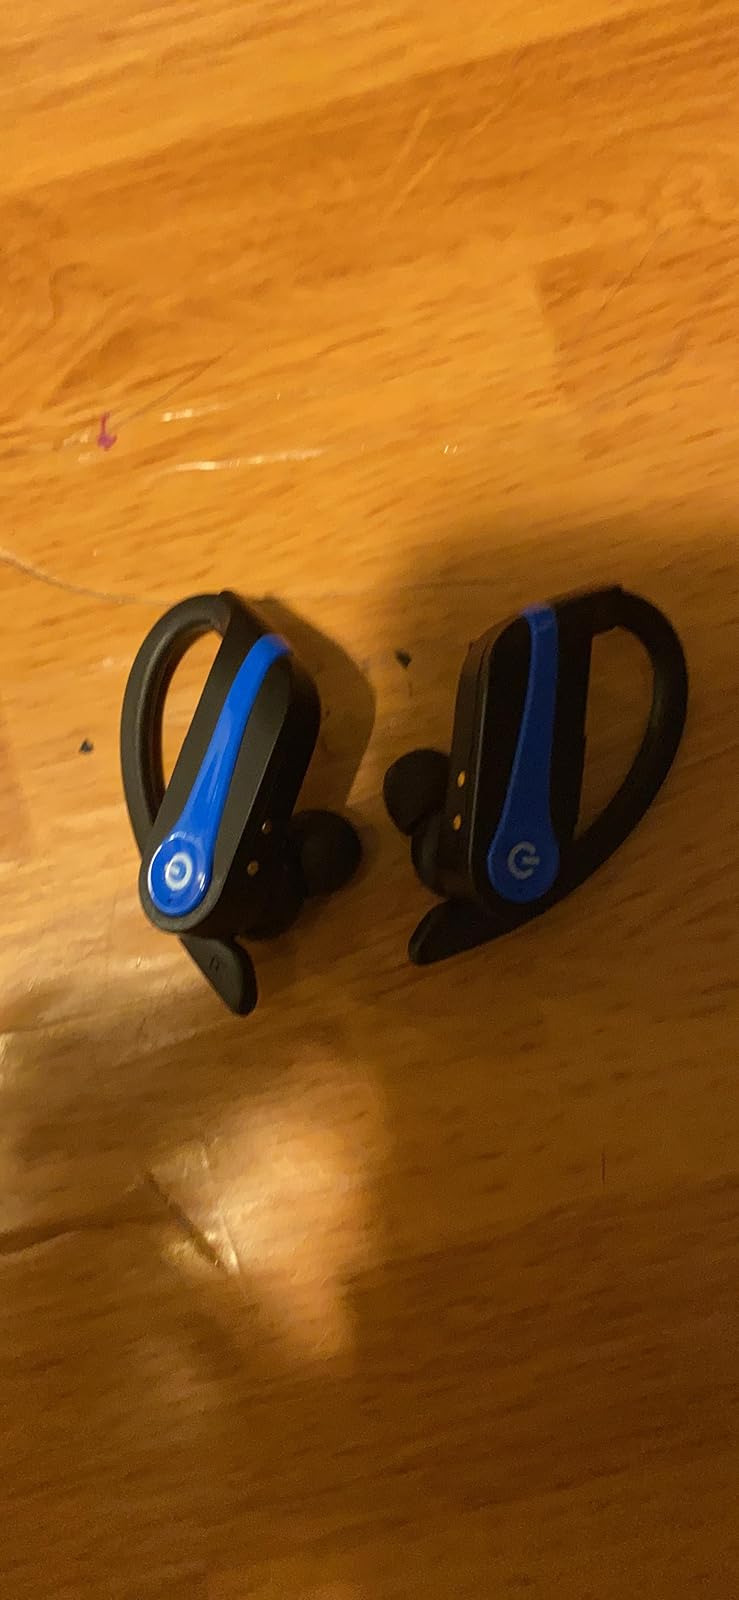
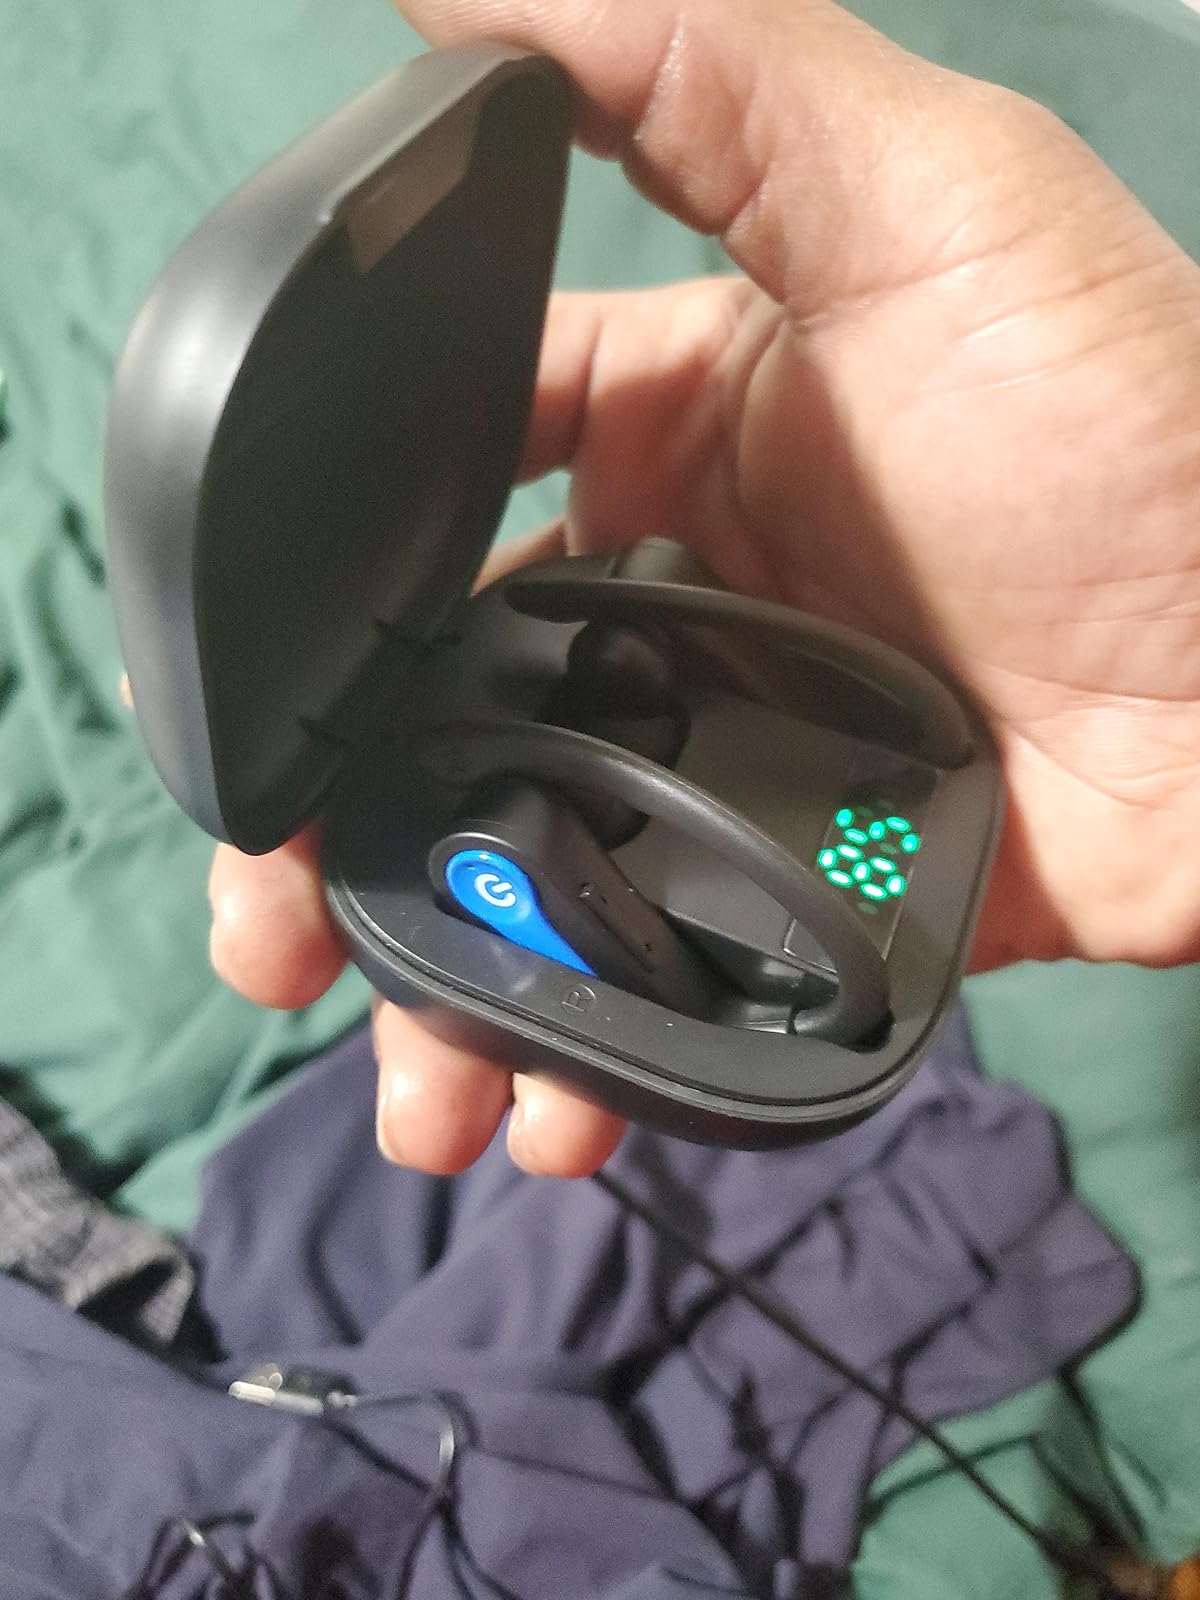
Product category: earbuds
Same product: yes